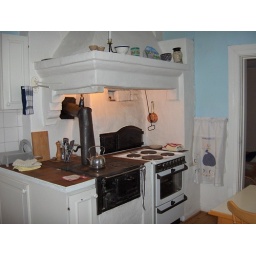
Kitchen and woodfired cooker and bread oven in the wall